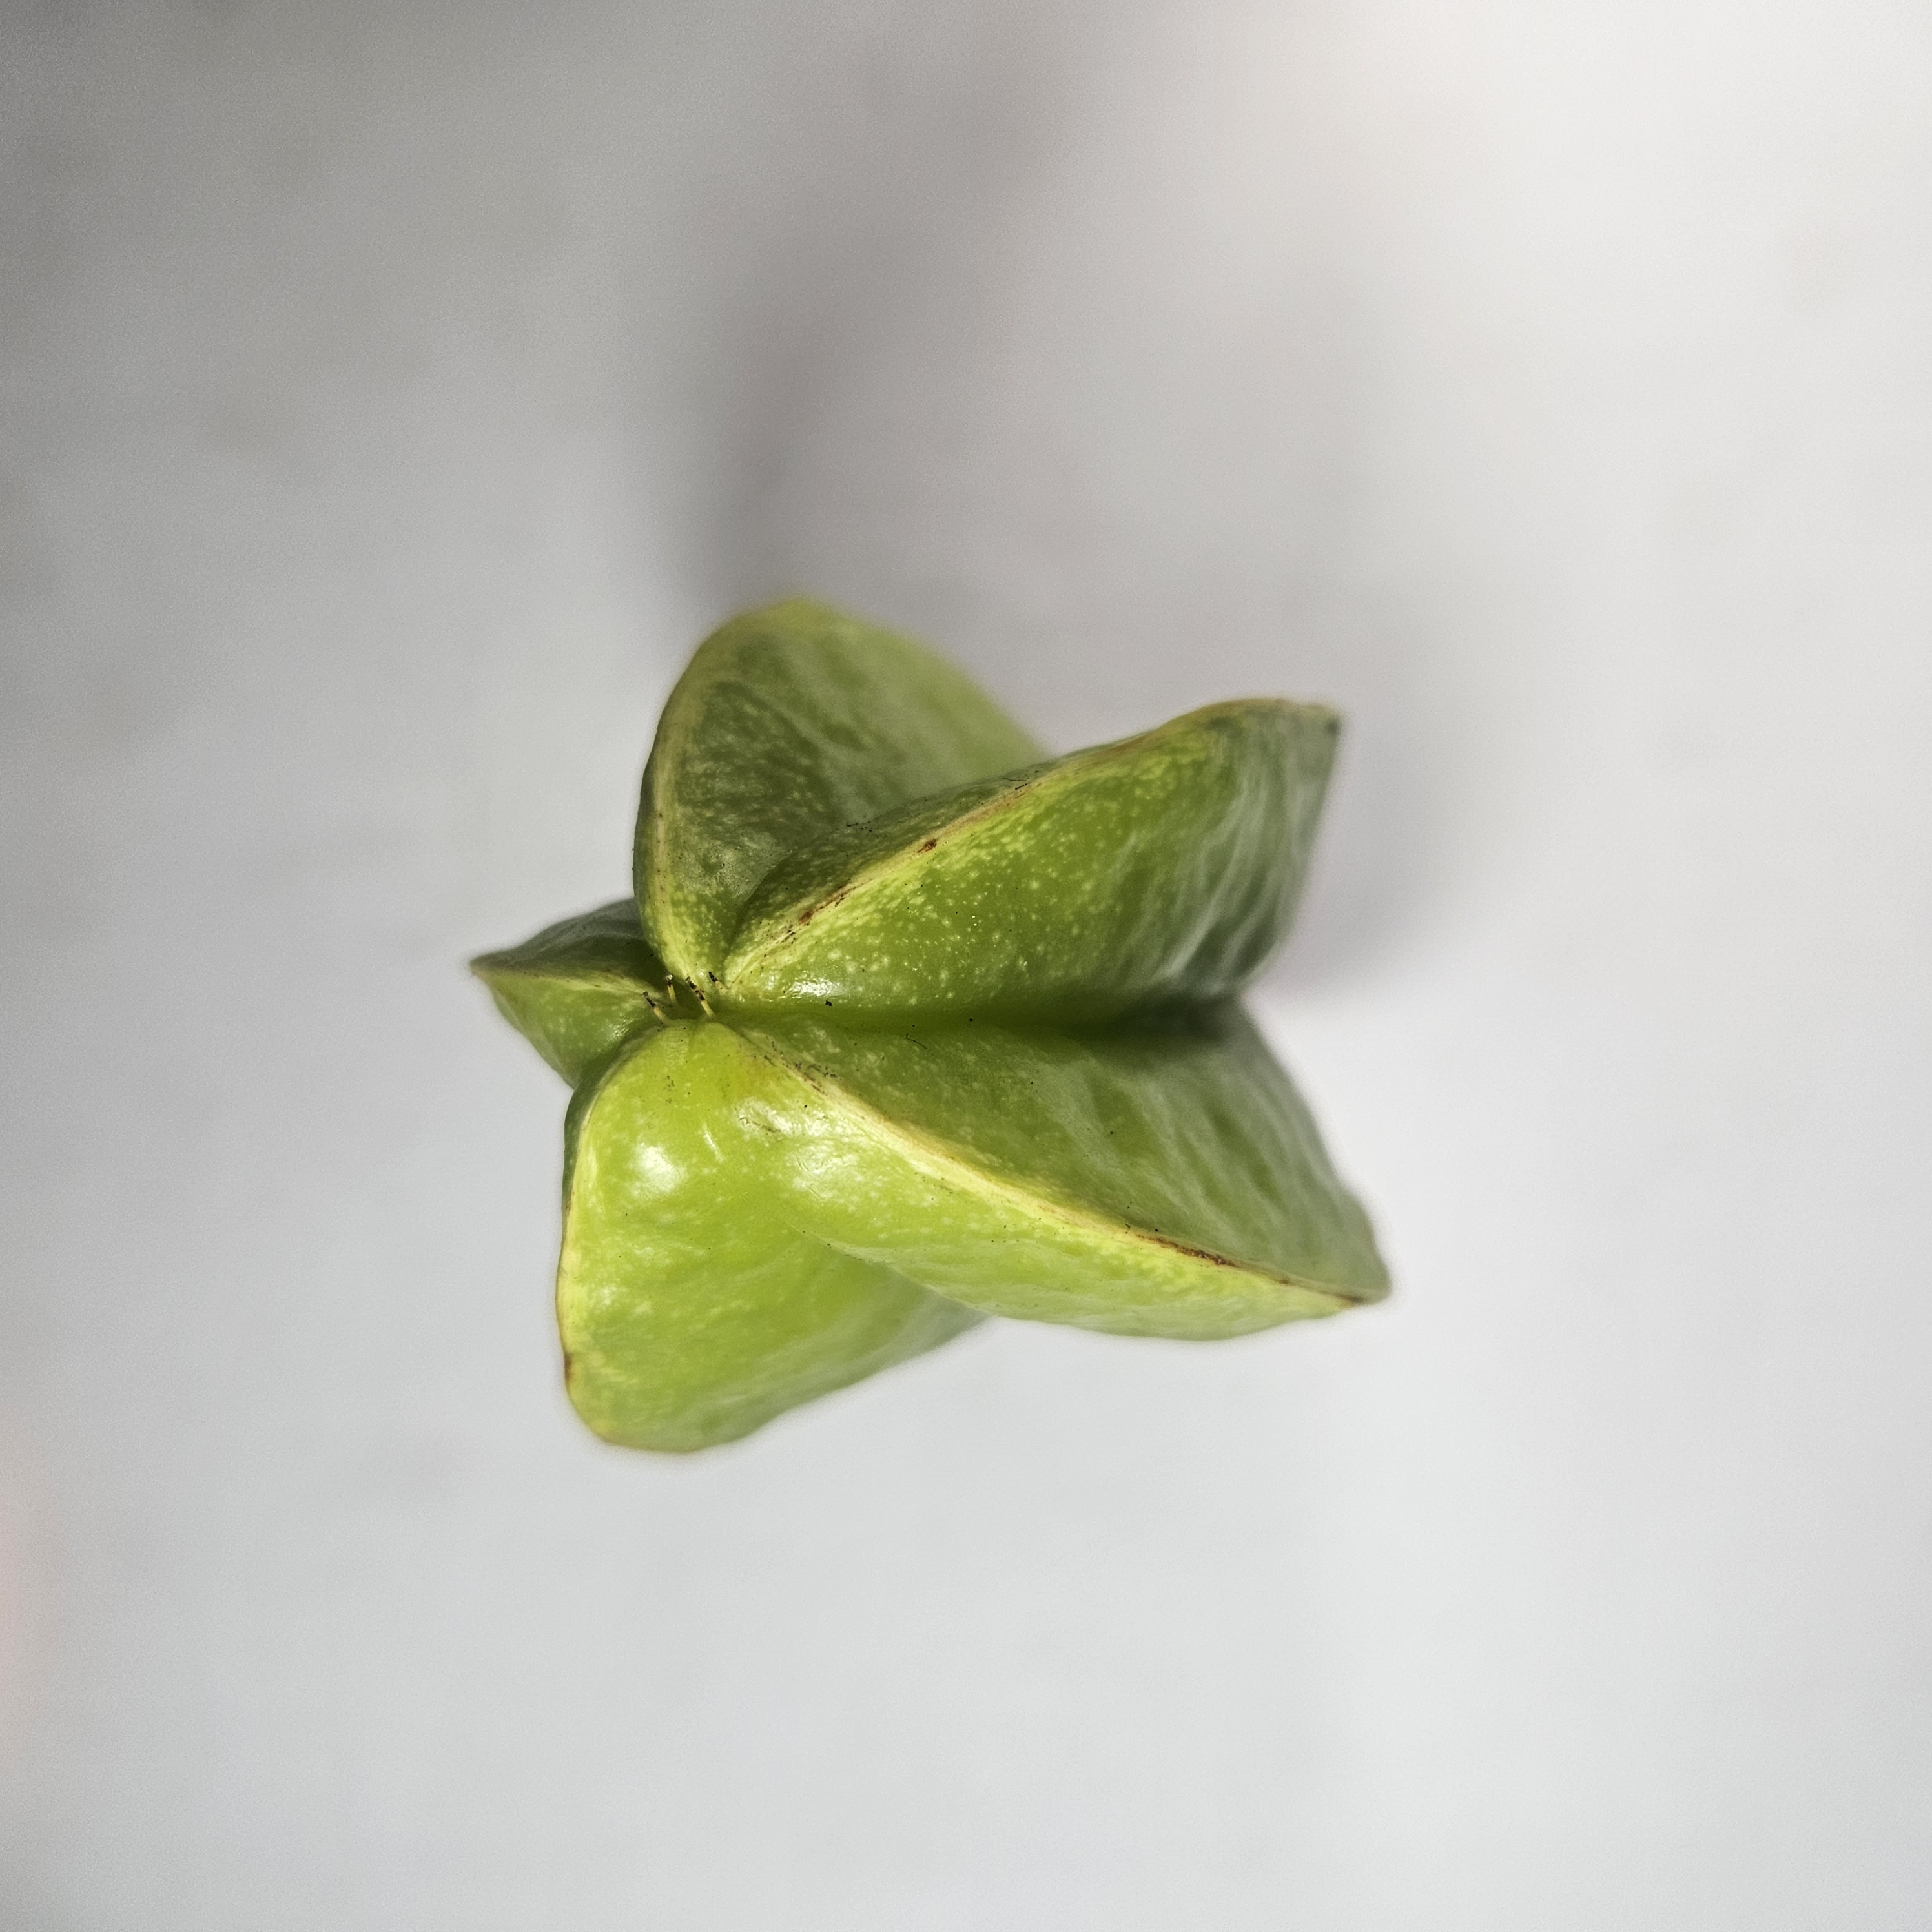
Label: Healthy Fruits